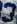
Number: 3